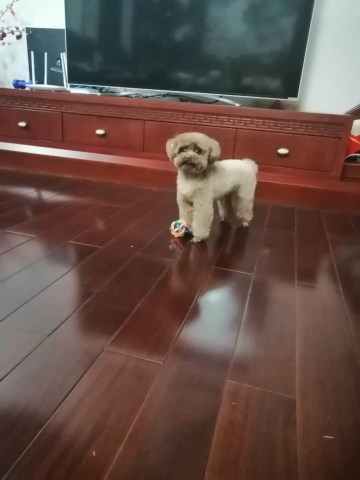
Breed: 2925-n000114-toy_poodle